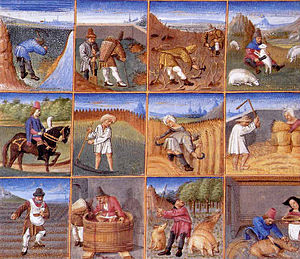
Middelalderen / Senmiddelalderen / Teknologisk og militær udvikling
Landbrugskalender, ca. 1470, fra Pietro de Crescenzis manuskript.
Middelalderen er en periode i Europas historie der går fra 400-tallet frem til og med 1400-tallet. Den begyndte med det Vestromerske Riges fald og overgik til renæssancen og opdagelsestiden. Middelalderen er mellemperioden mellem de tre traditionelle dele i den vestlige historie: antikken, middelalderen og moderne tid. Middelalderen bliver underinddelt i tidlig middelalder, højmiddelalder og senmiddelalder.